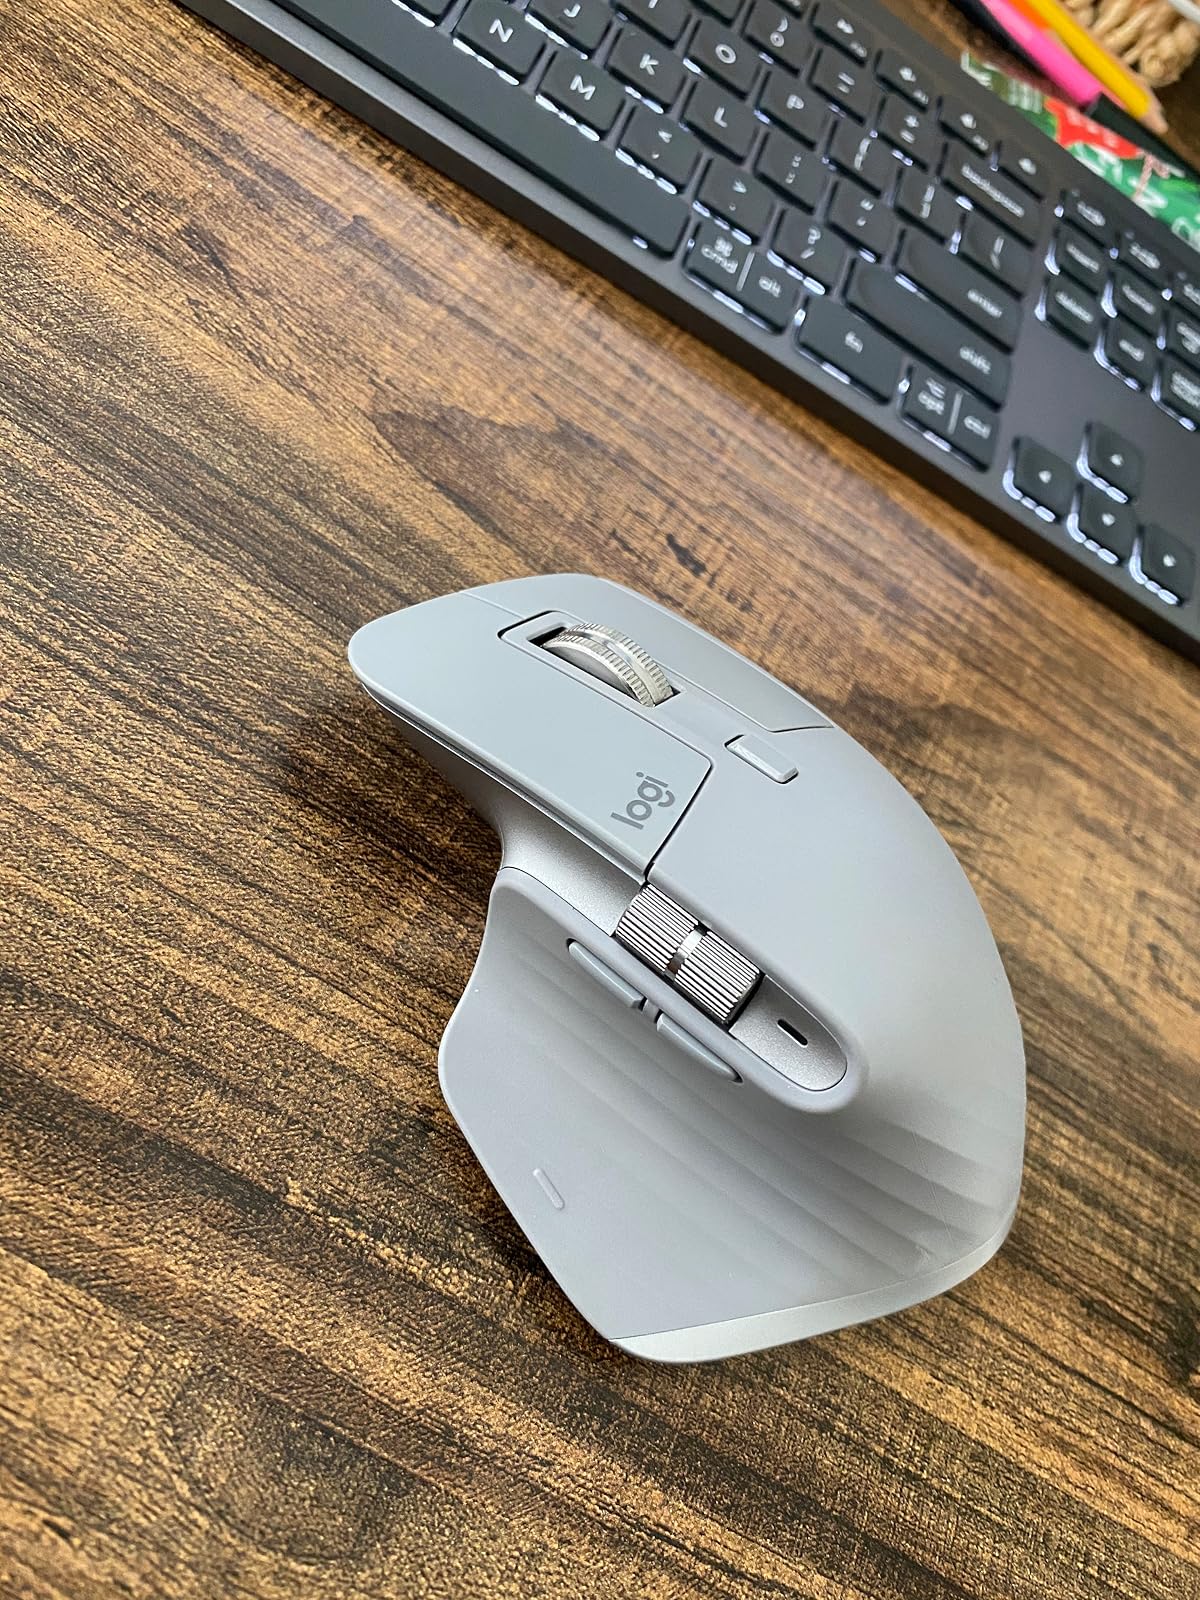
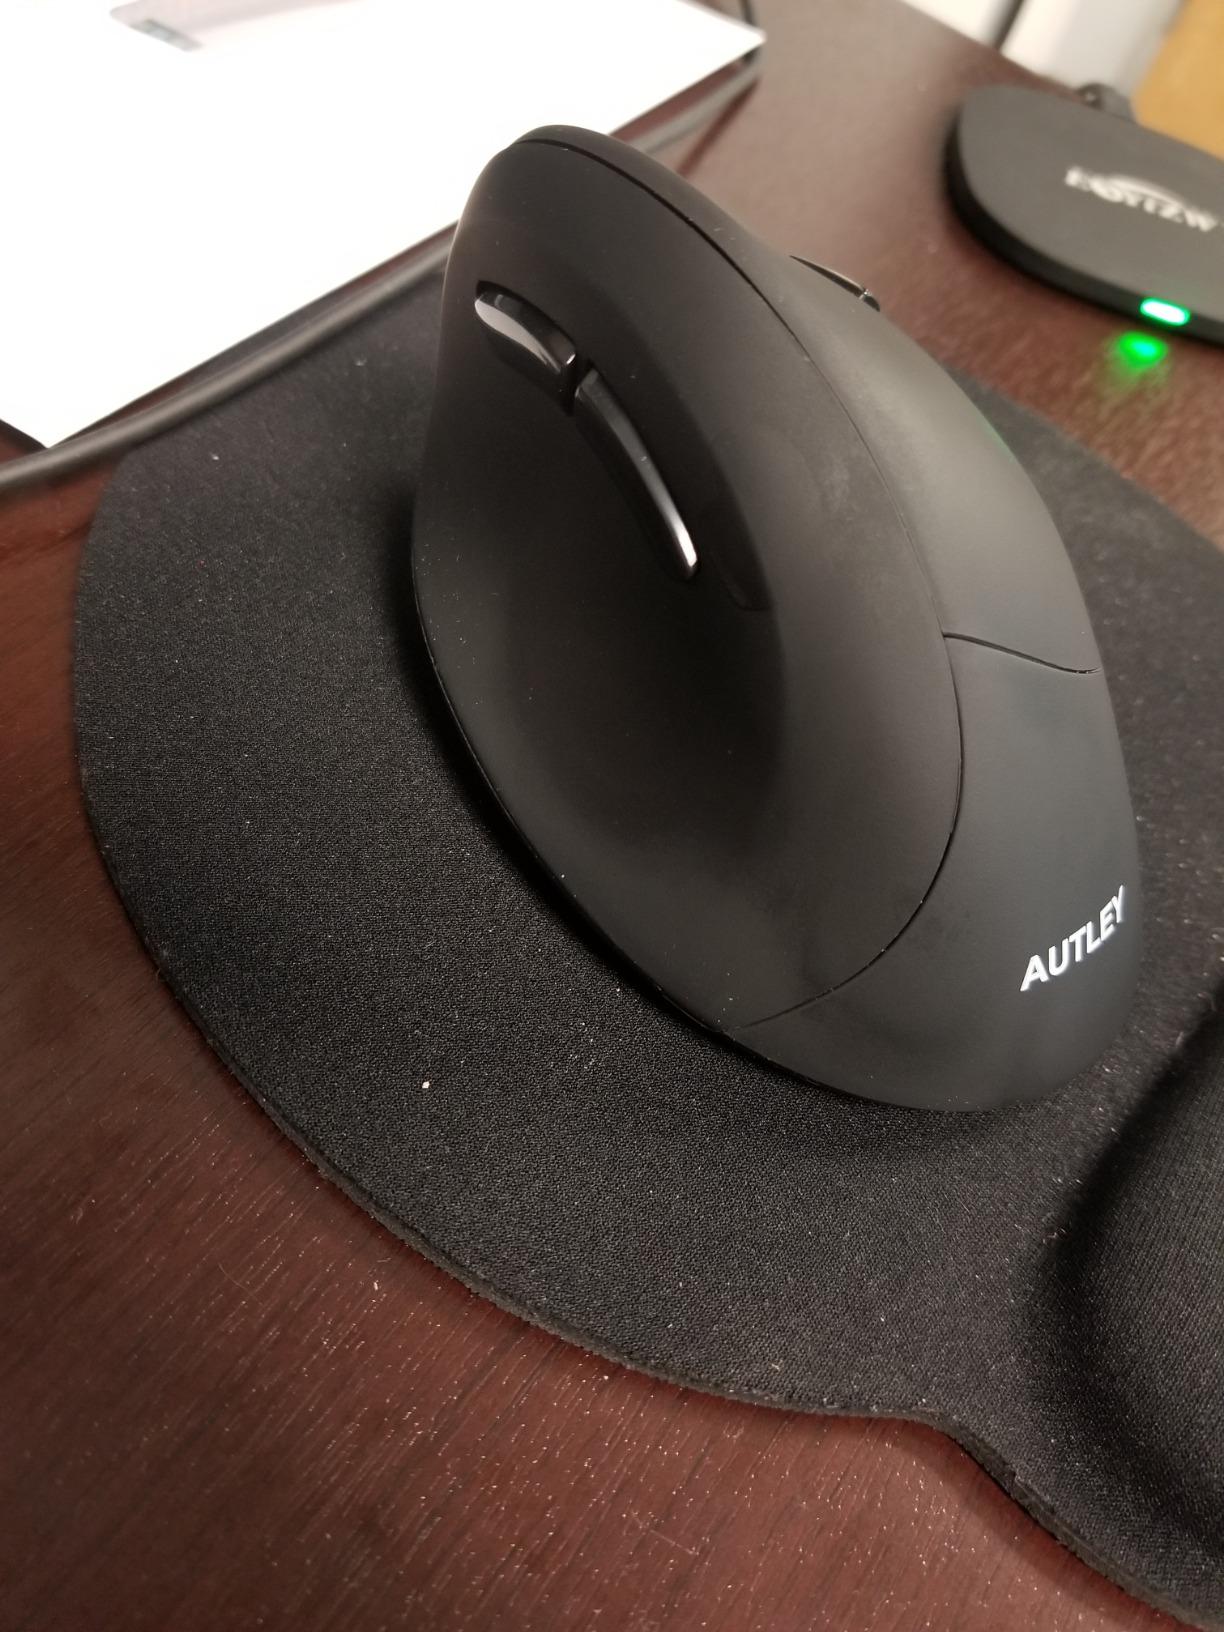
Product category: mouse
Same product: no